List of Delaware Fightin' Blue Hens in the NFL draft

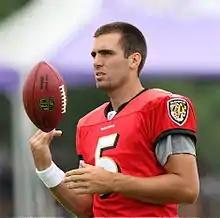
An American football player wearing a red practice jersey (number 5) tossing himself an NFL football while watching a practice.

The Delaware Fightin' Blue Hens football team, representing the University of Delaware, has had 29 players drafted into the National Football League (NFL) since the league began holding drafts in 1936. This includes one player taken in the first round, Joe Flacco in the 2008 NFL draft. The Oakland/Los Angeles Raiders franchise has drafted the most Fightin' Blue Hens with five. Fifteen NFL teams have drafted at least one player from Delaware. Two former Blue Hens have been selected to Pro Bowls: Rich Gannon, who earned four selections as a member of the Raiders after being selected in the fourth round of the 1987 NFL draft by the New England Patriots, and Mike Adams, who earned two selections as a member of the Indianapolis Colts after going undrafted in 2004.